Smokey and the Bandit

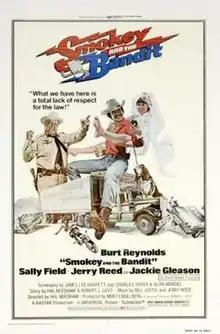
Theatrical release poster by John Solie

Smokey and the Bandit is a 1977 American action comedy road film starring Burt Reynolds, Sally Field, Jackie Gleason, Jerry Reed, Pat McCormick, Paul Williams, and Mike Henry. The film marks the directorial debut of stuntman Hal Needham.